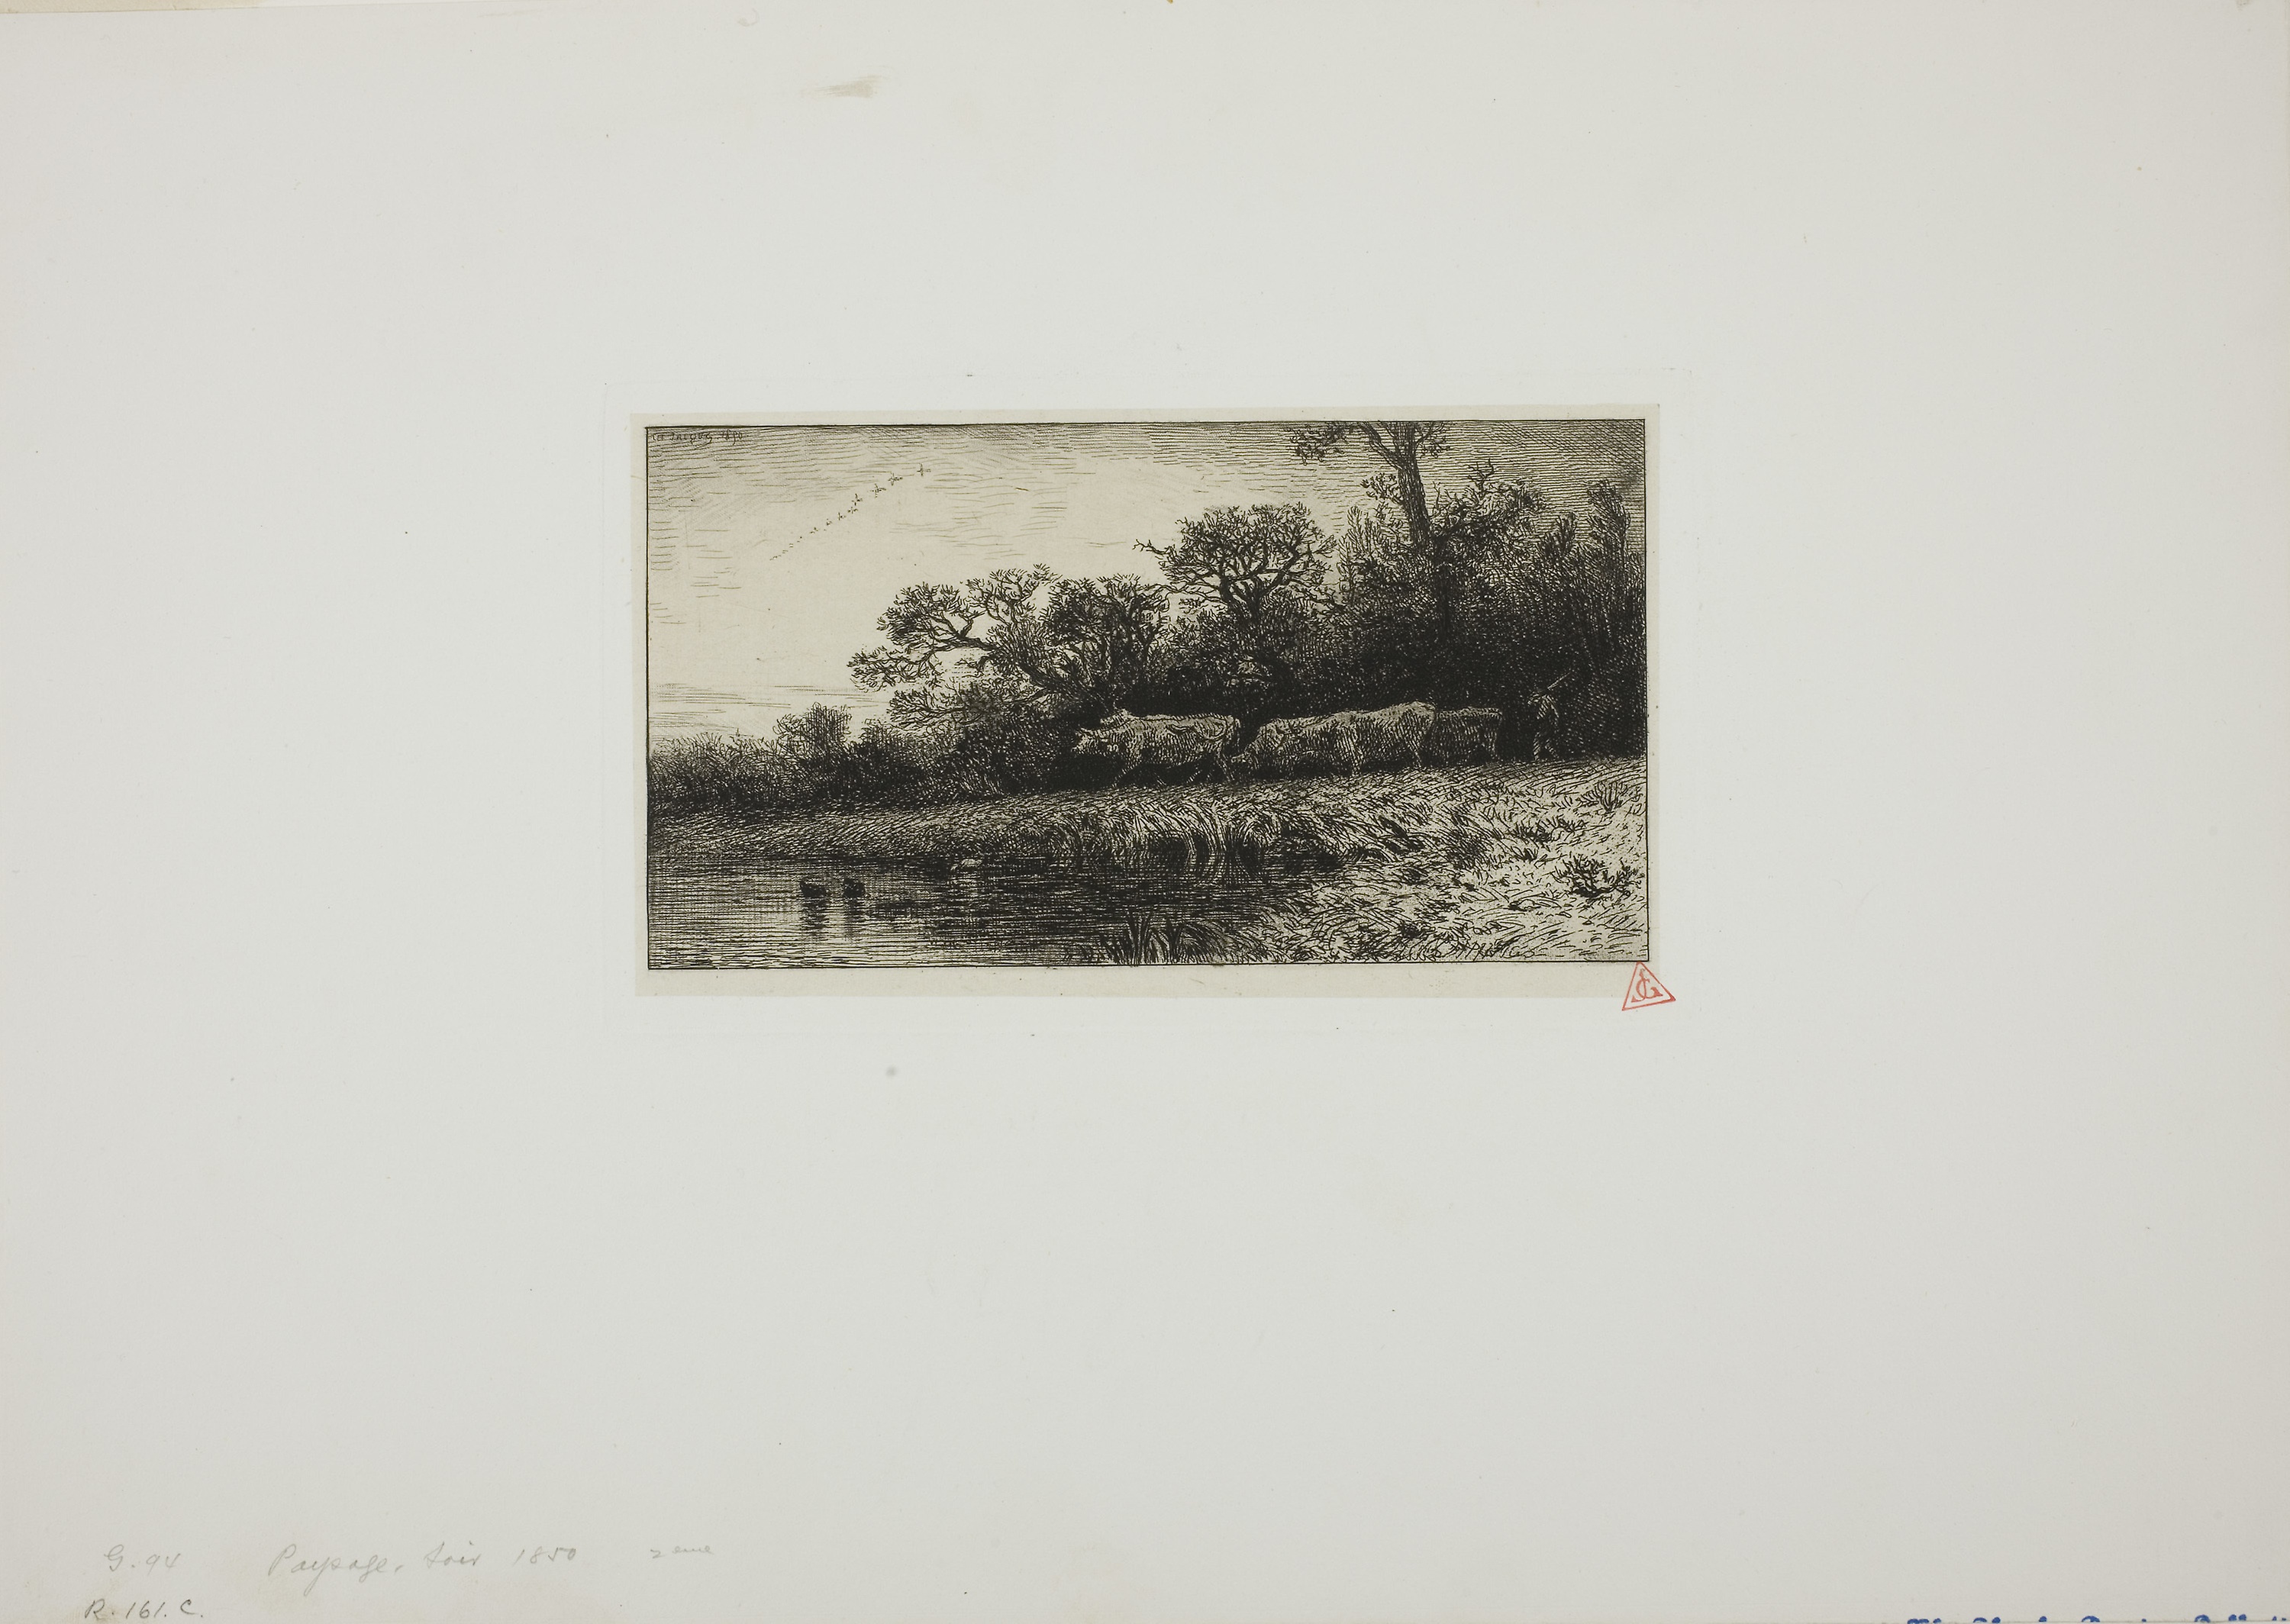
painting, art, picture frame, art gallery, modern art, visual arts, artwork